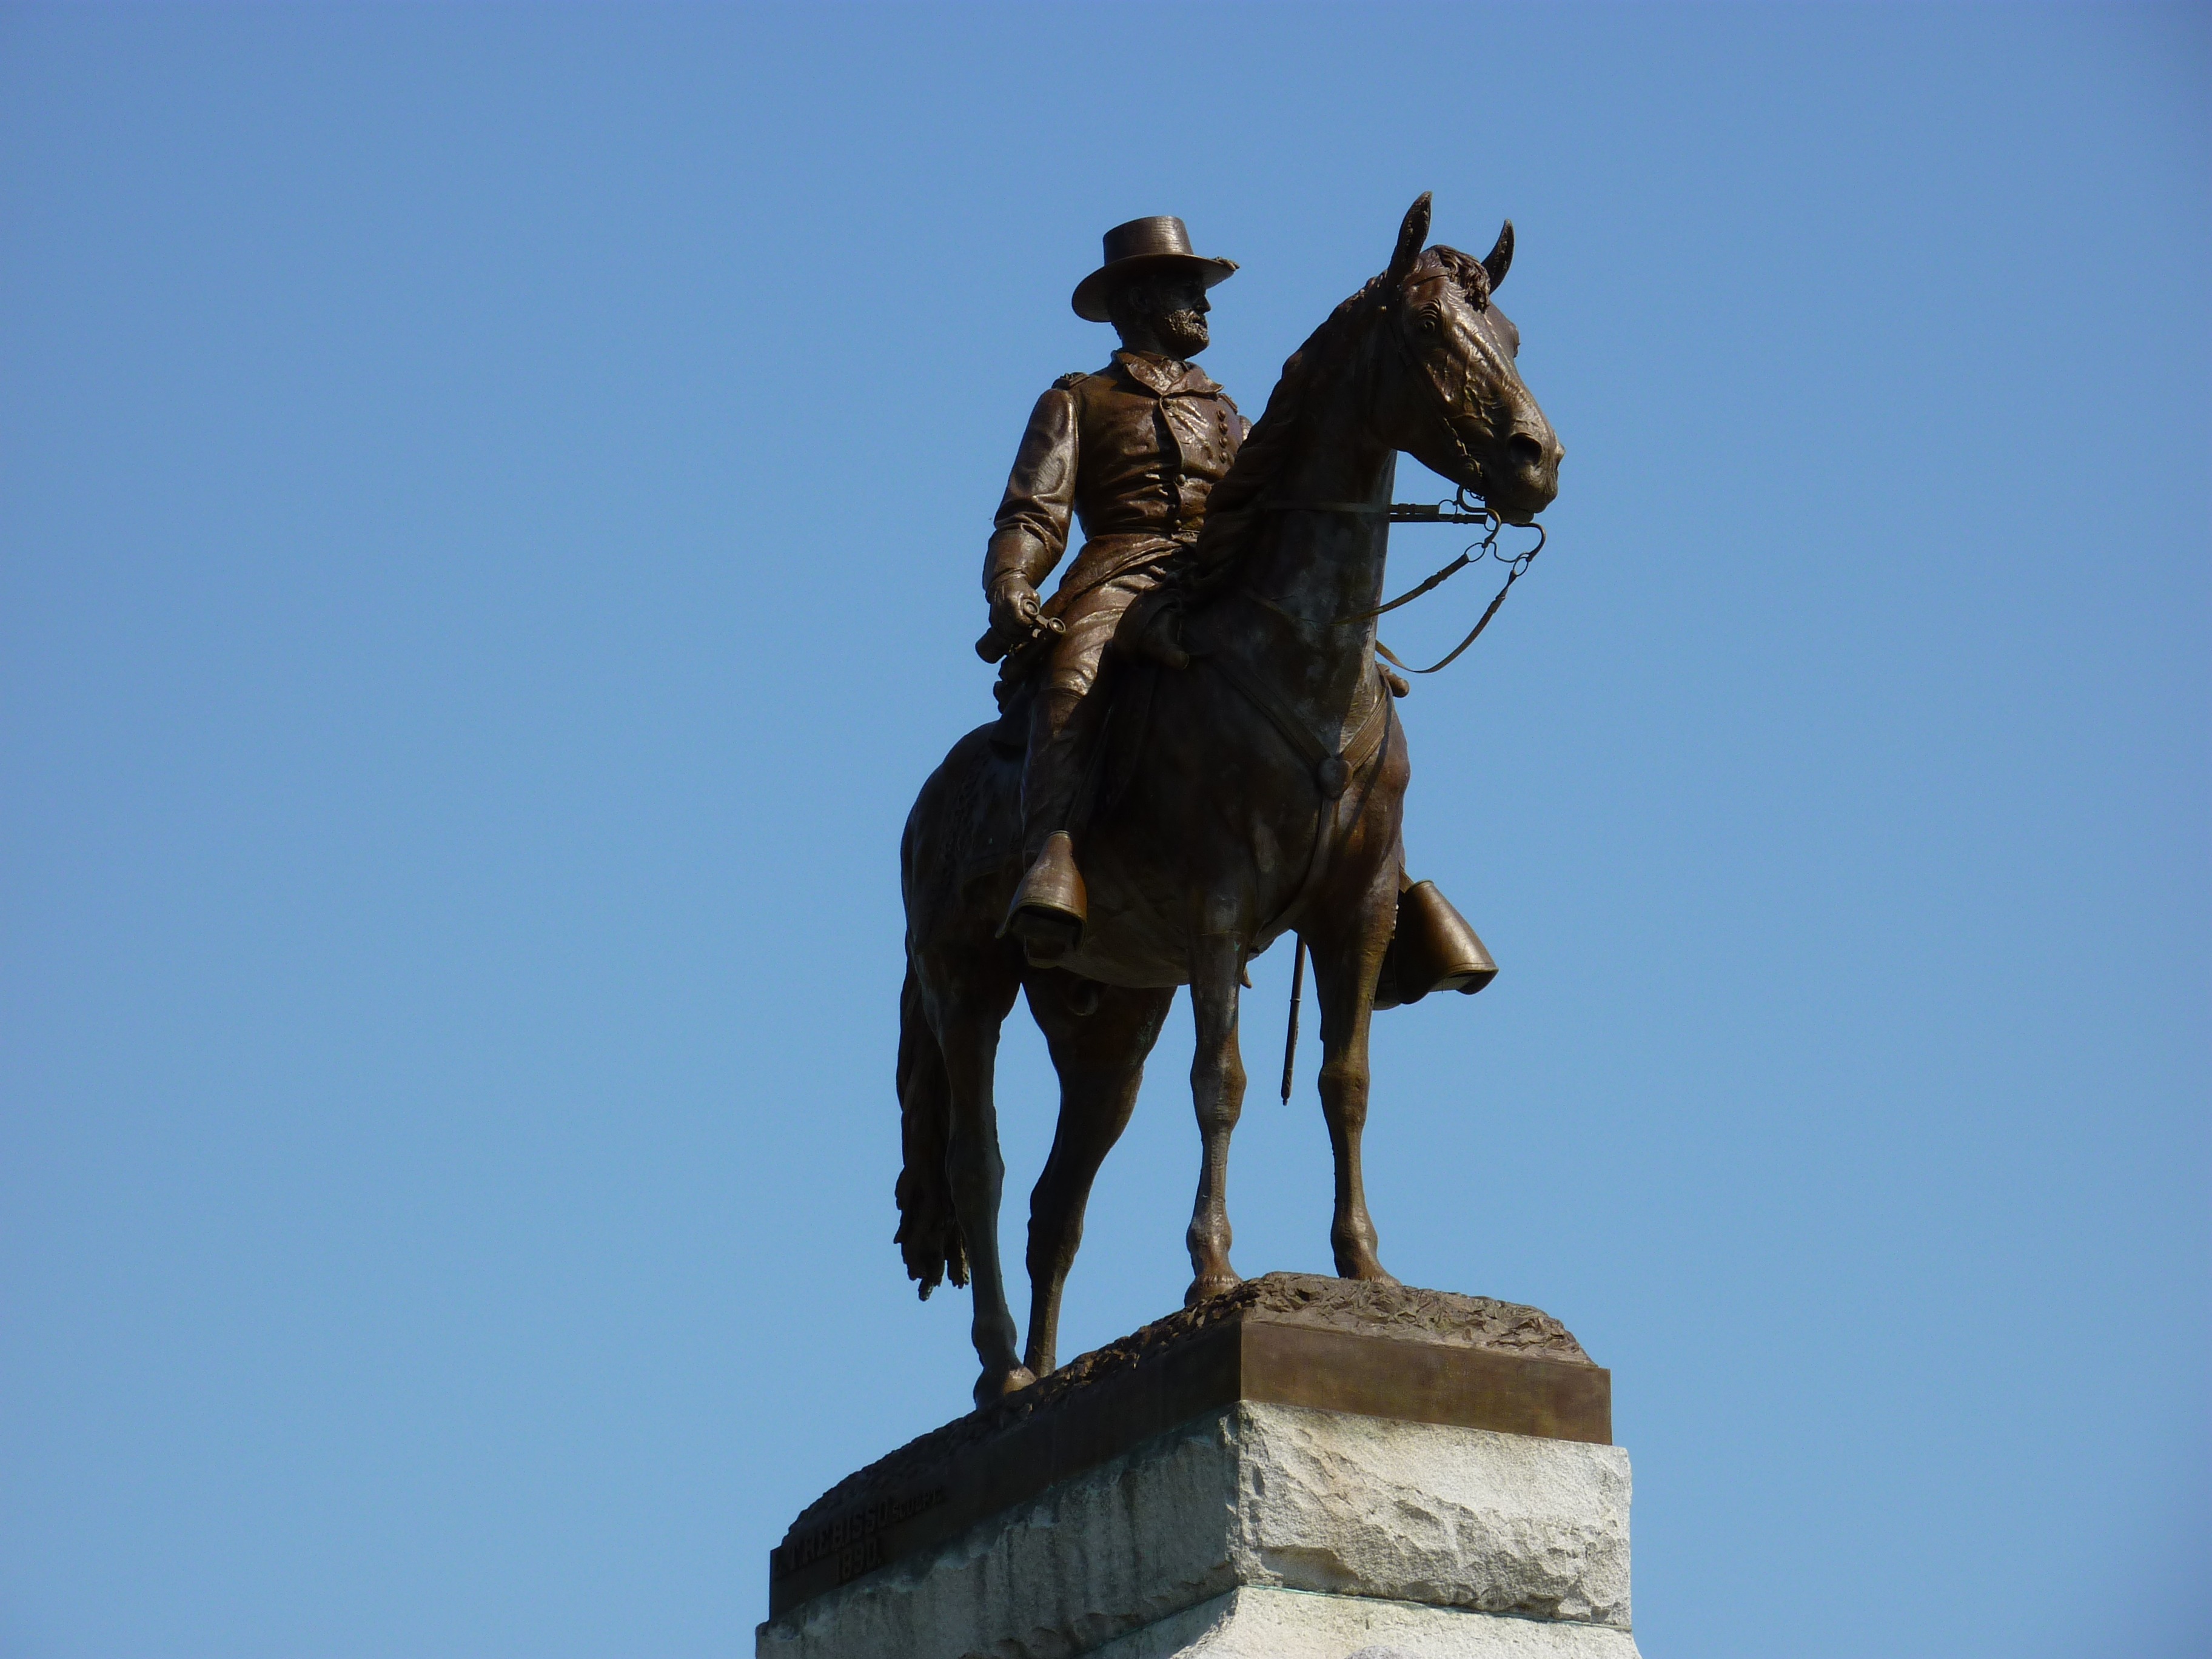
man, monument, statue, horse, usa, america, stallion, chicago, united states, sculpture, eventing, horse like mammal, lincoln park, ulysses